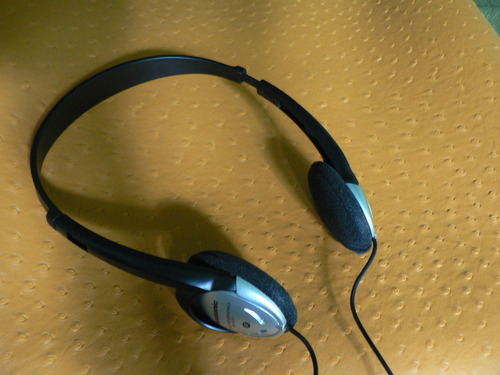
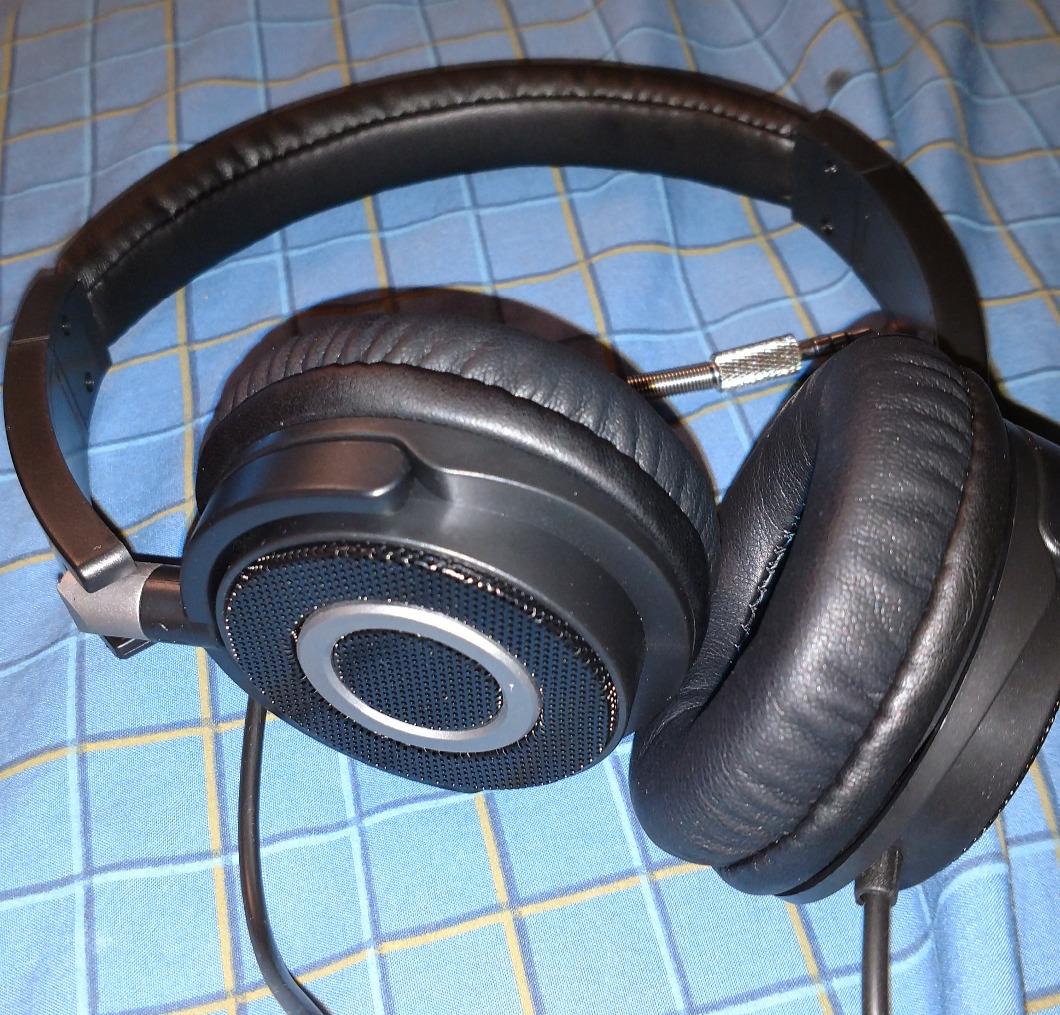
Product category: headphones
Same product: no